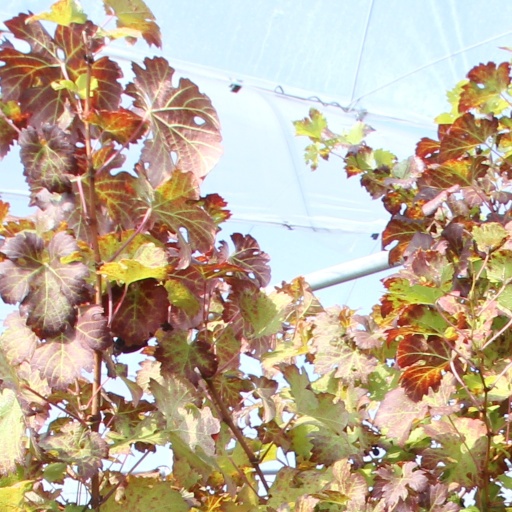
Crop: grape